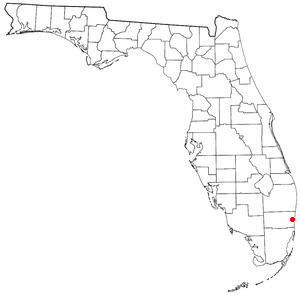
Fort Lauderdale
Fort Lauderdales beliggenhed i Florida
Fort Lauderdale er en amerikansk by beliggende i delstaten Florida. I 2000 havde byen en befolkning på 152.397. Byen er administrativt centrum for det amerikanske county Broward County. Fort Lauderdale er kendt for dens strande, kunst, kultur og events, og er en populær touristdestination.